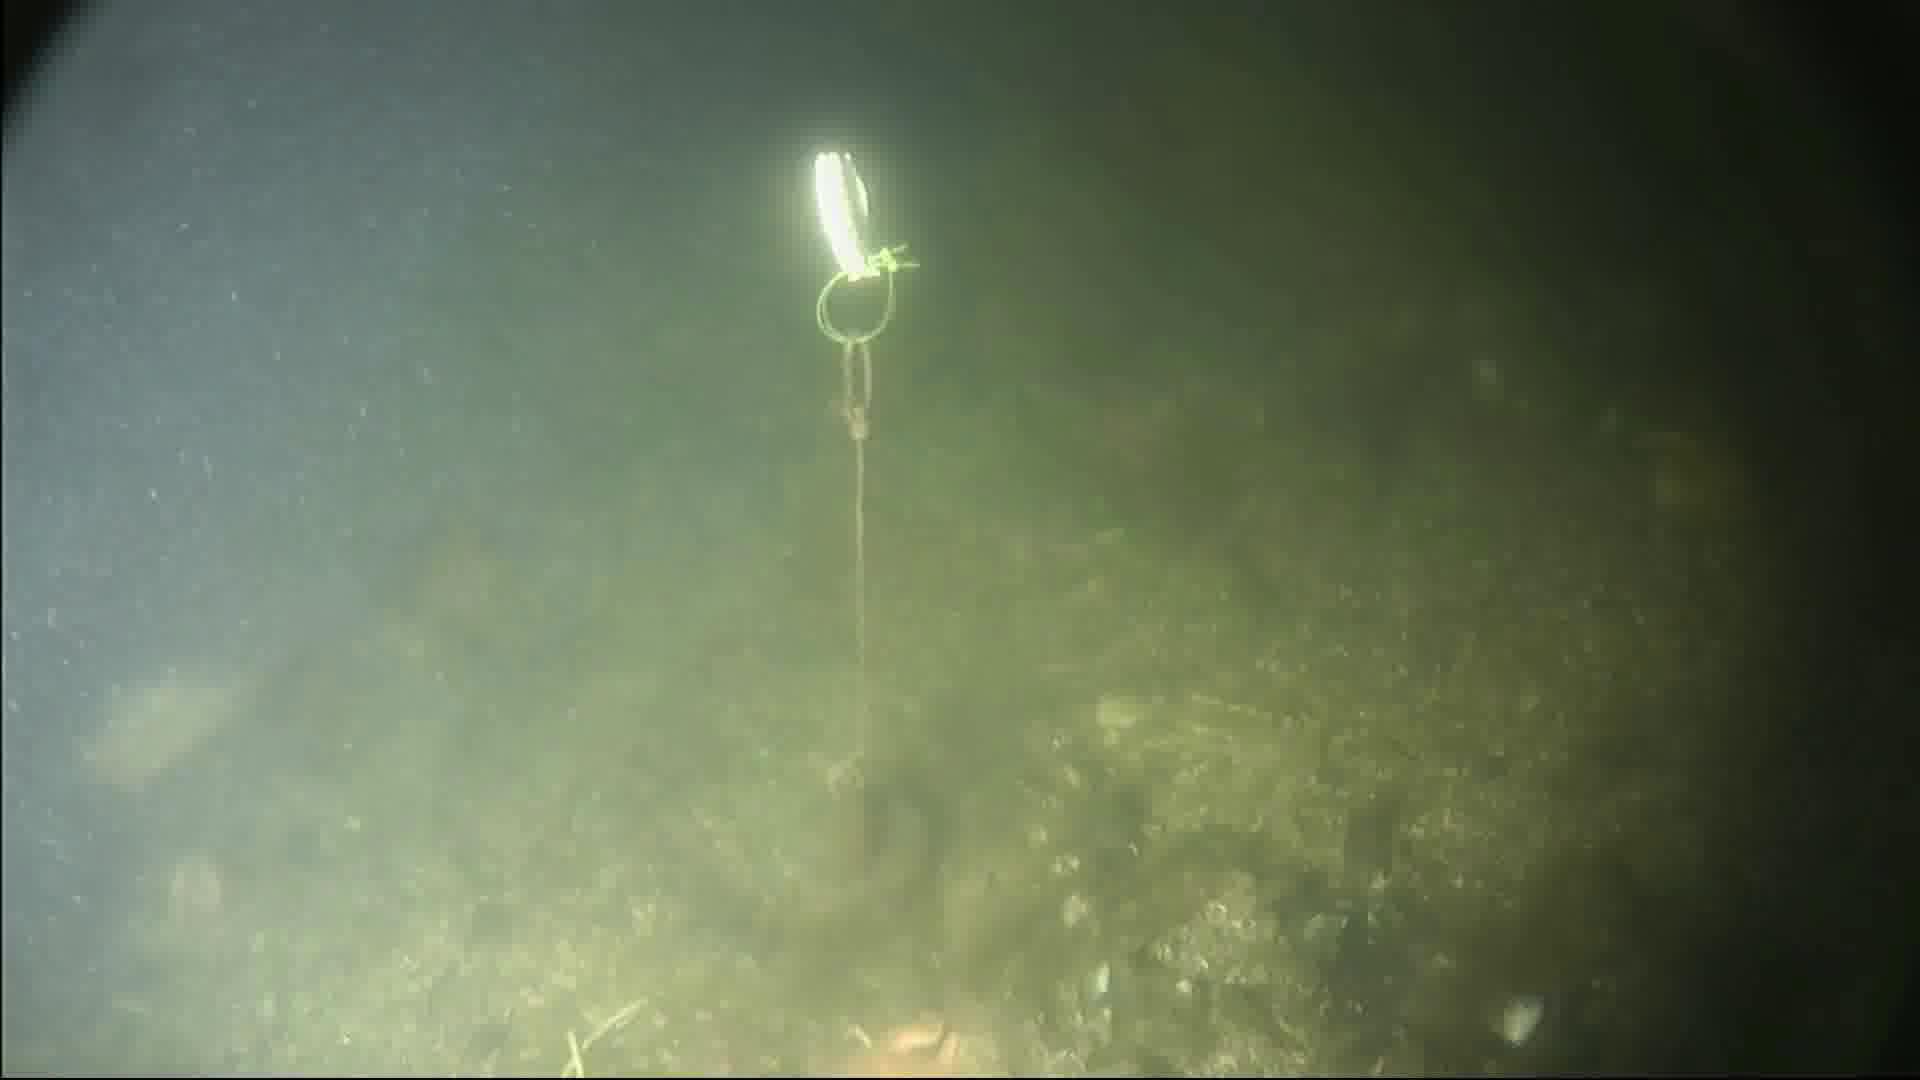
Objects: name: fish
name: crab
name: starfish